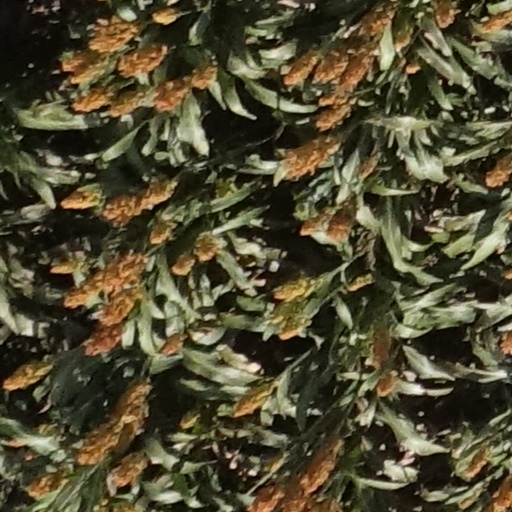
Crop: sorghum